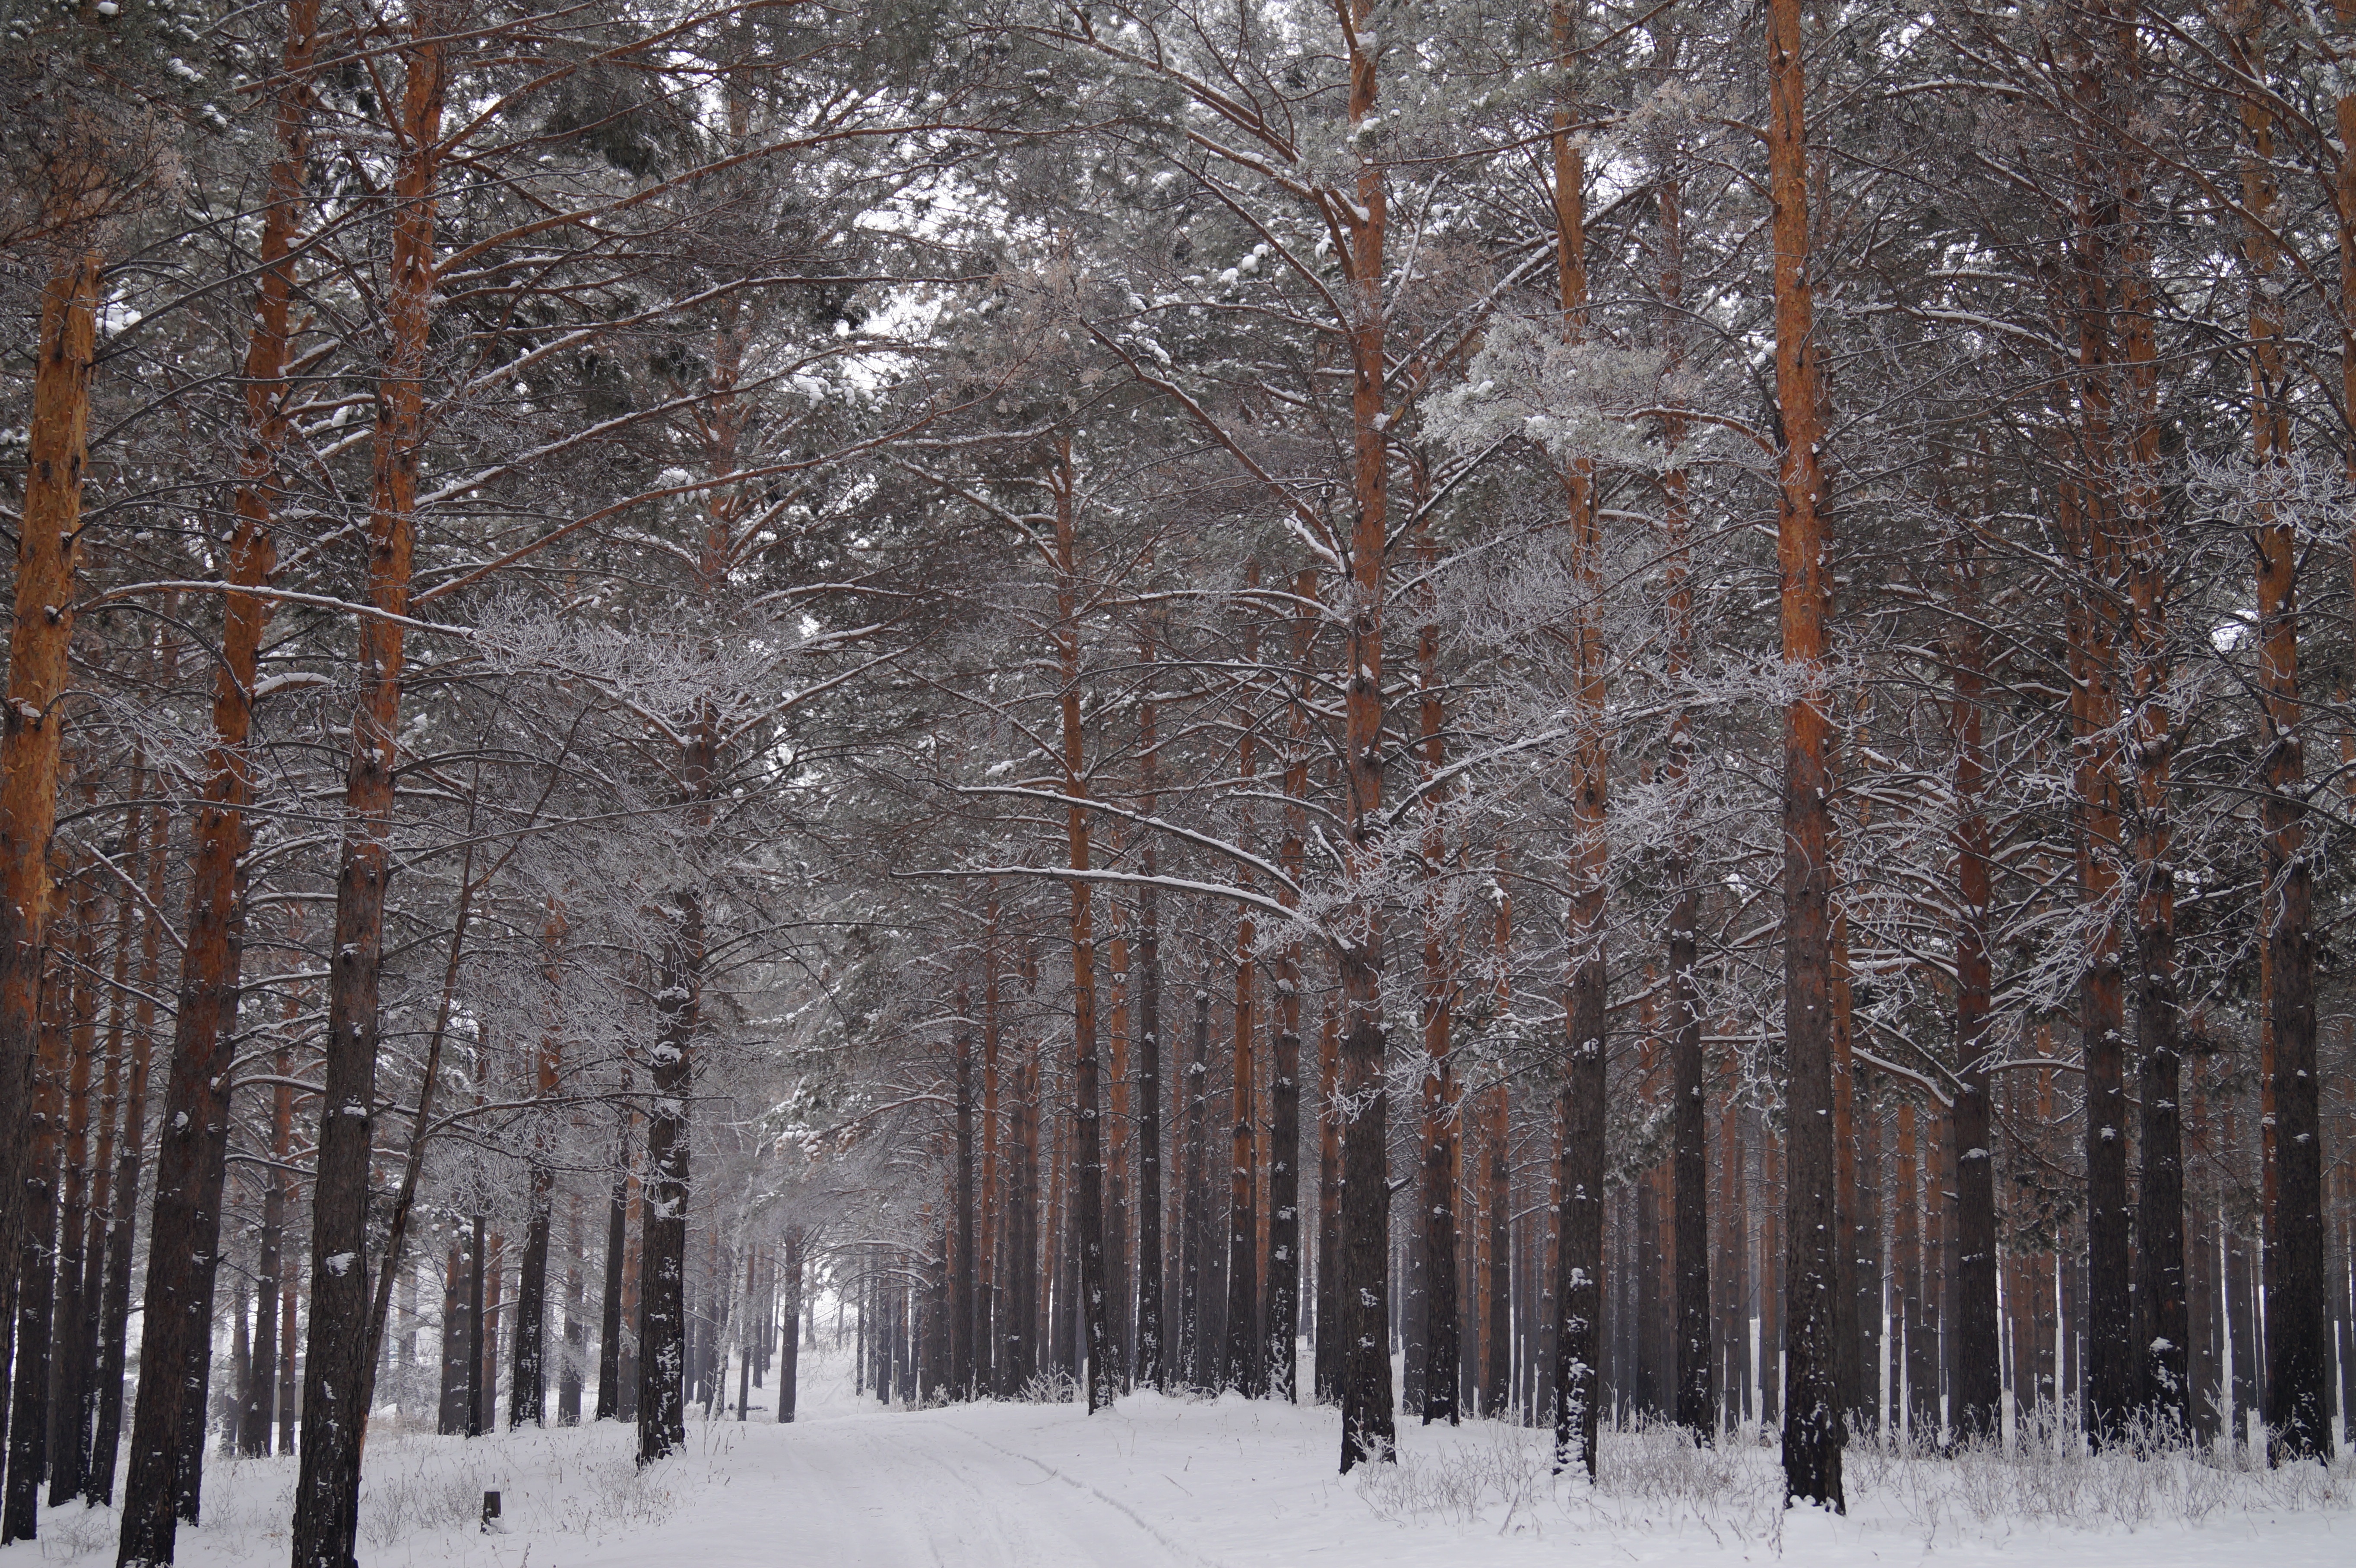
landscape, tree, nature, forest, branch, snow, winter, plant, frost, ice, weather, season, trees, spruce, blizzard, woodland, habitat, tree trunks, winter forest, freezing, natural environment, atmospheric phenomenon, woody plant, winter storm